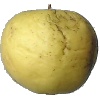
Label: golden_apple